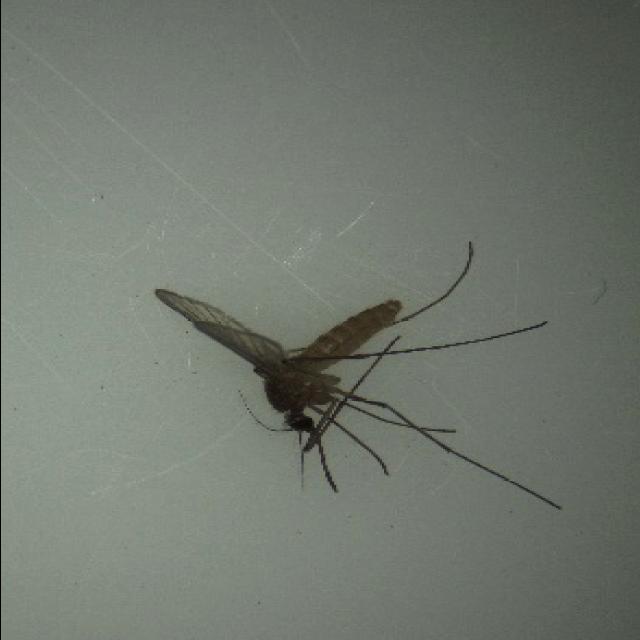
Species: culex_pipiens